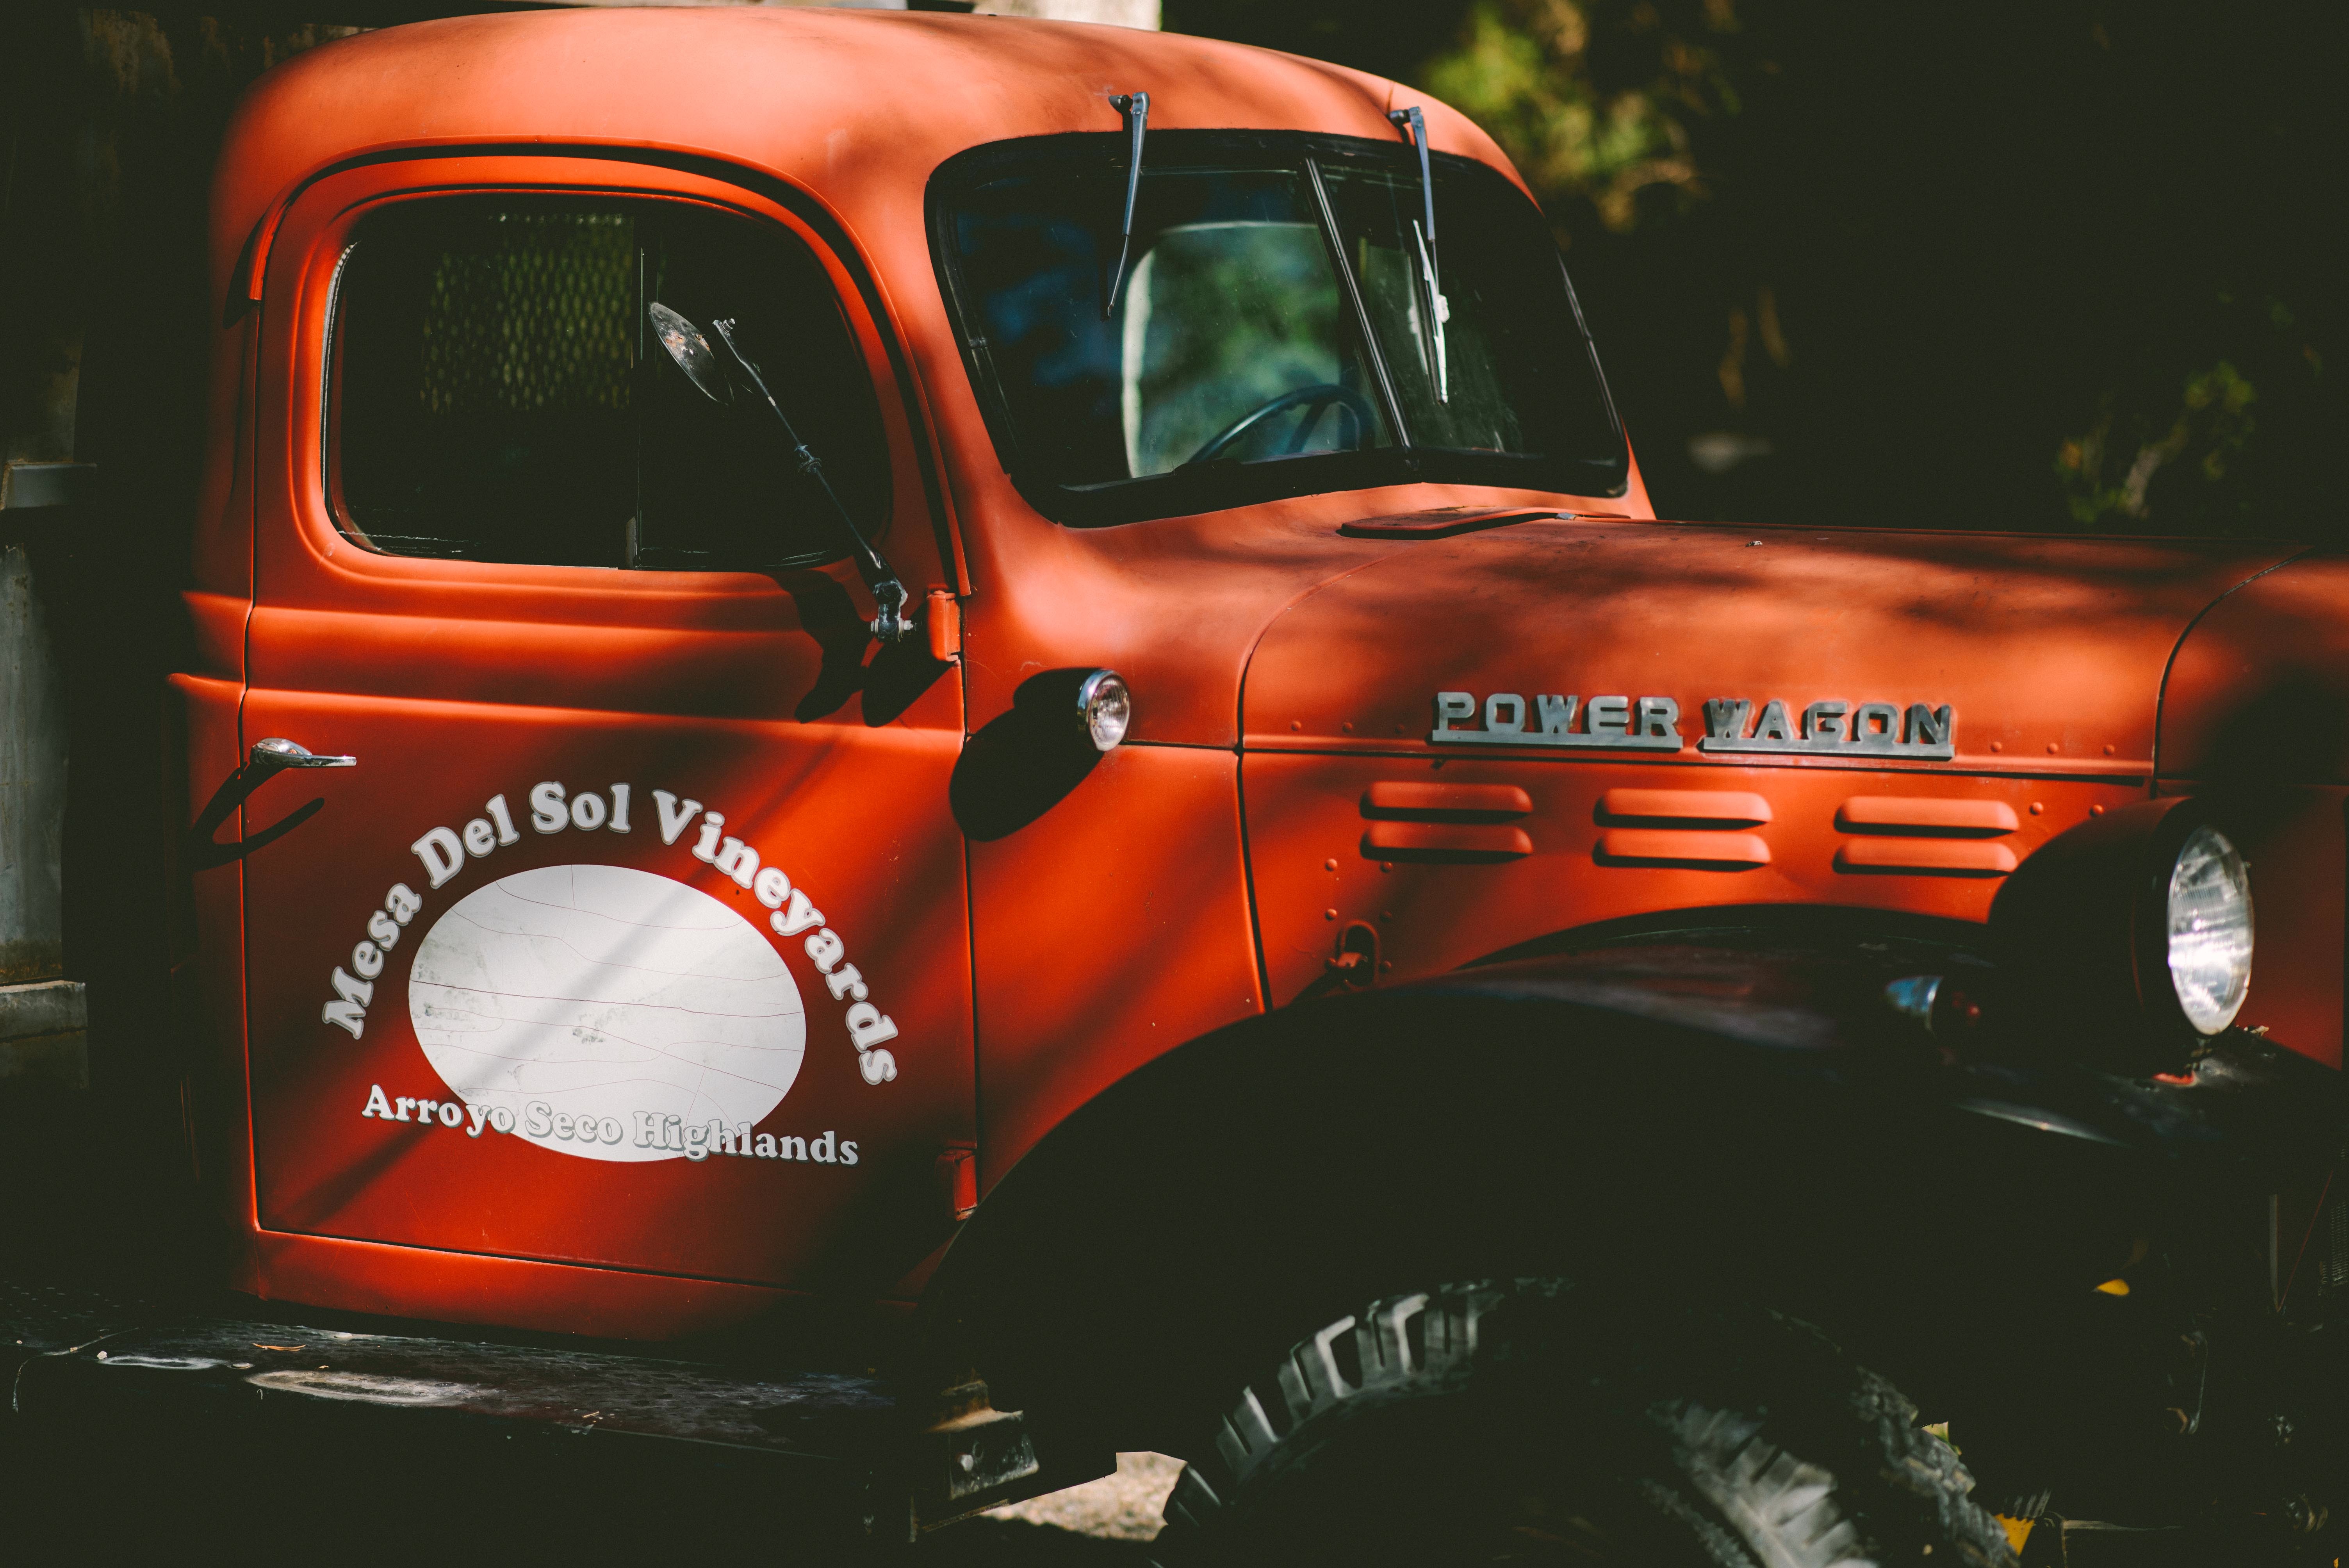
car, red, vehicle, vintage car, classic, antique car, hot rod, off road vehicle, land vehicle, automobile make, automotive design